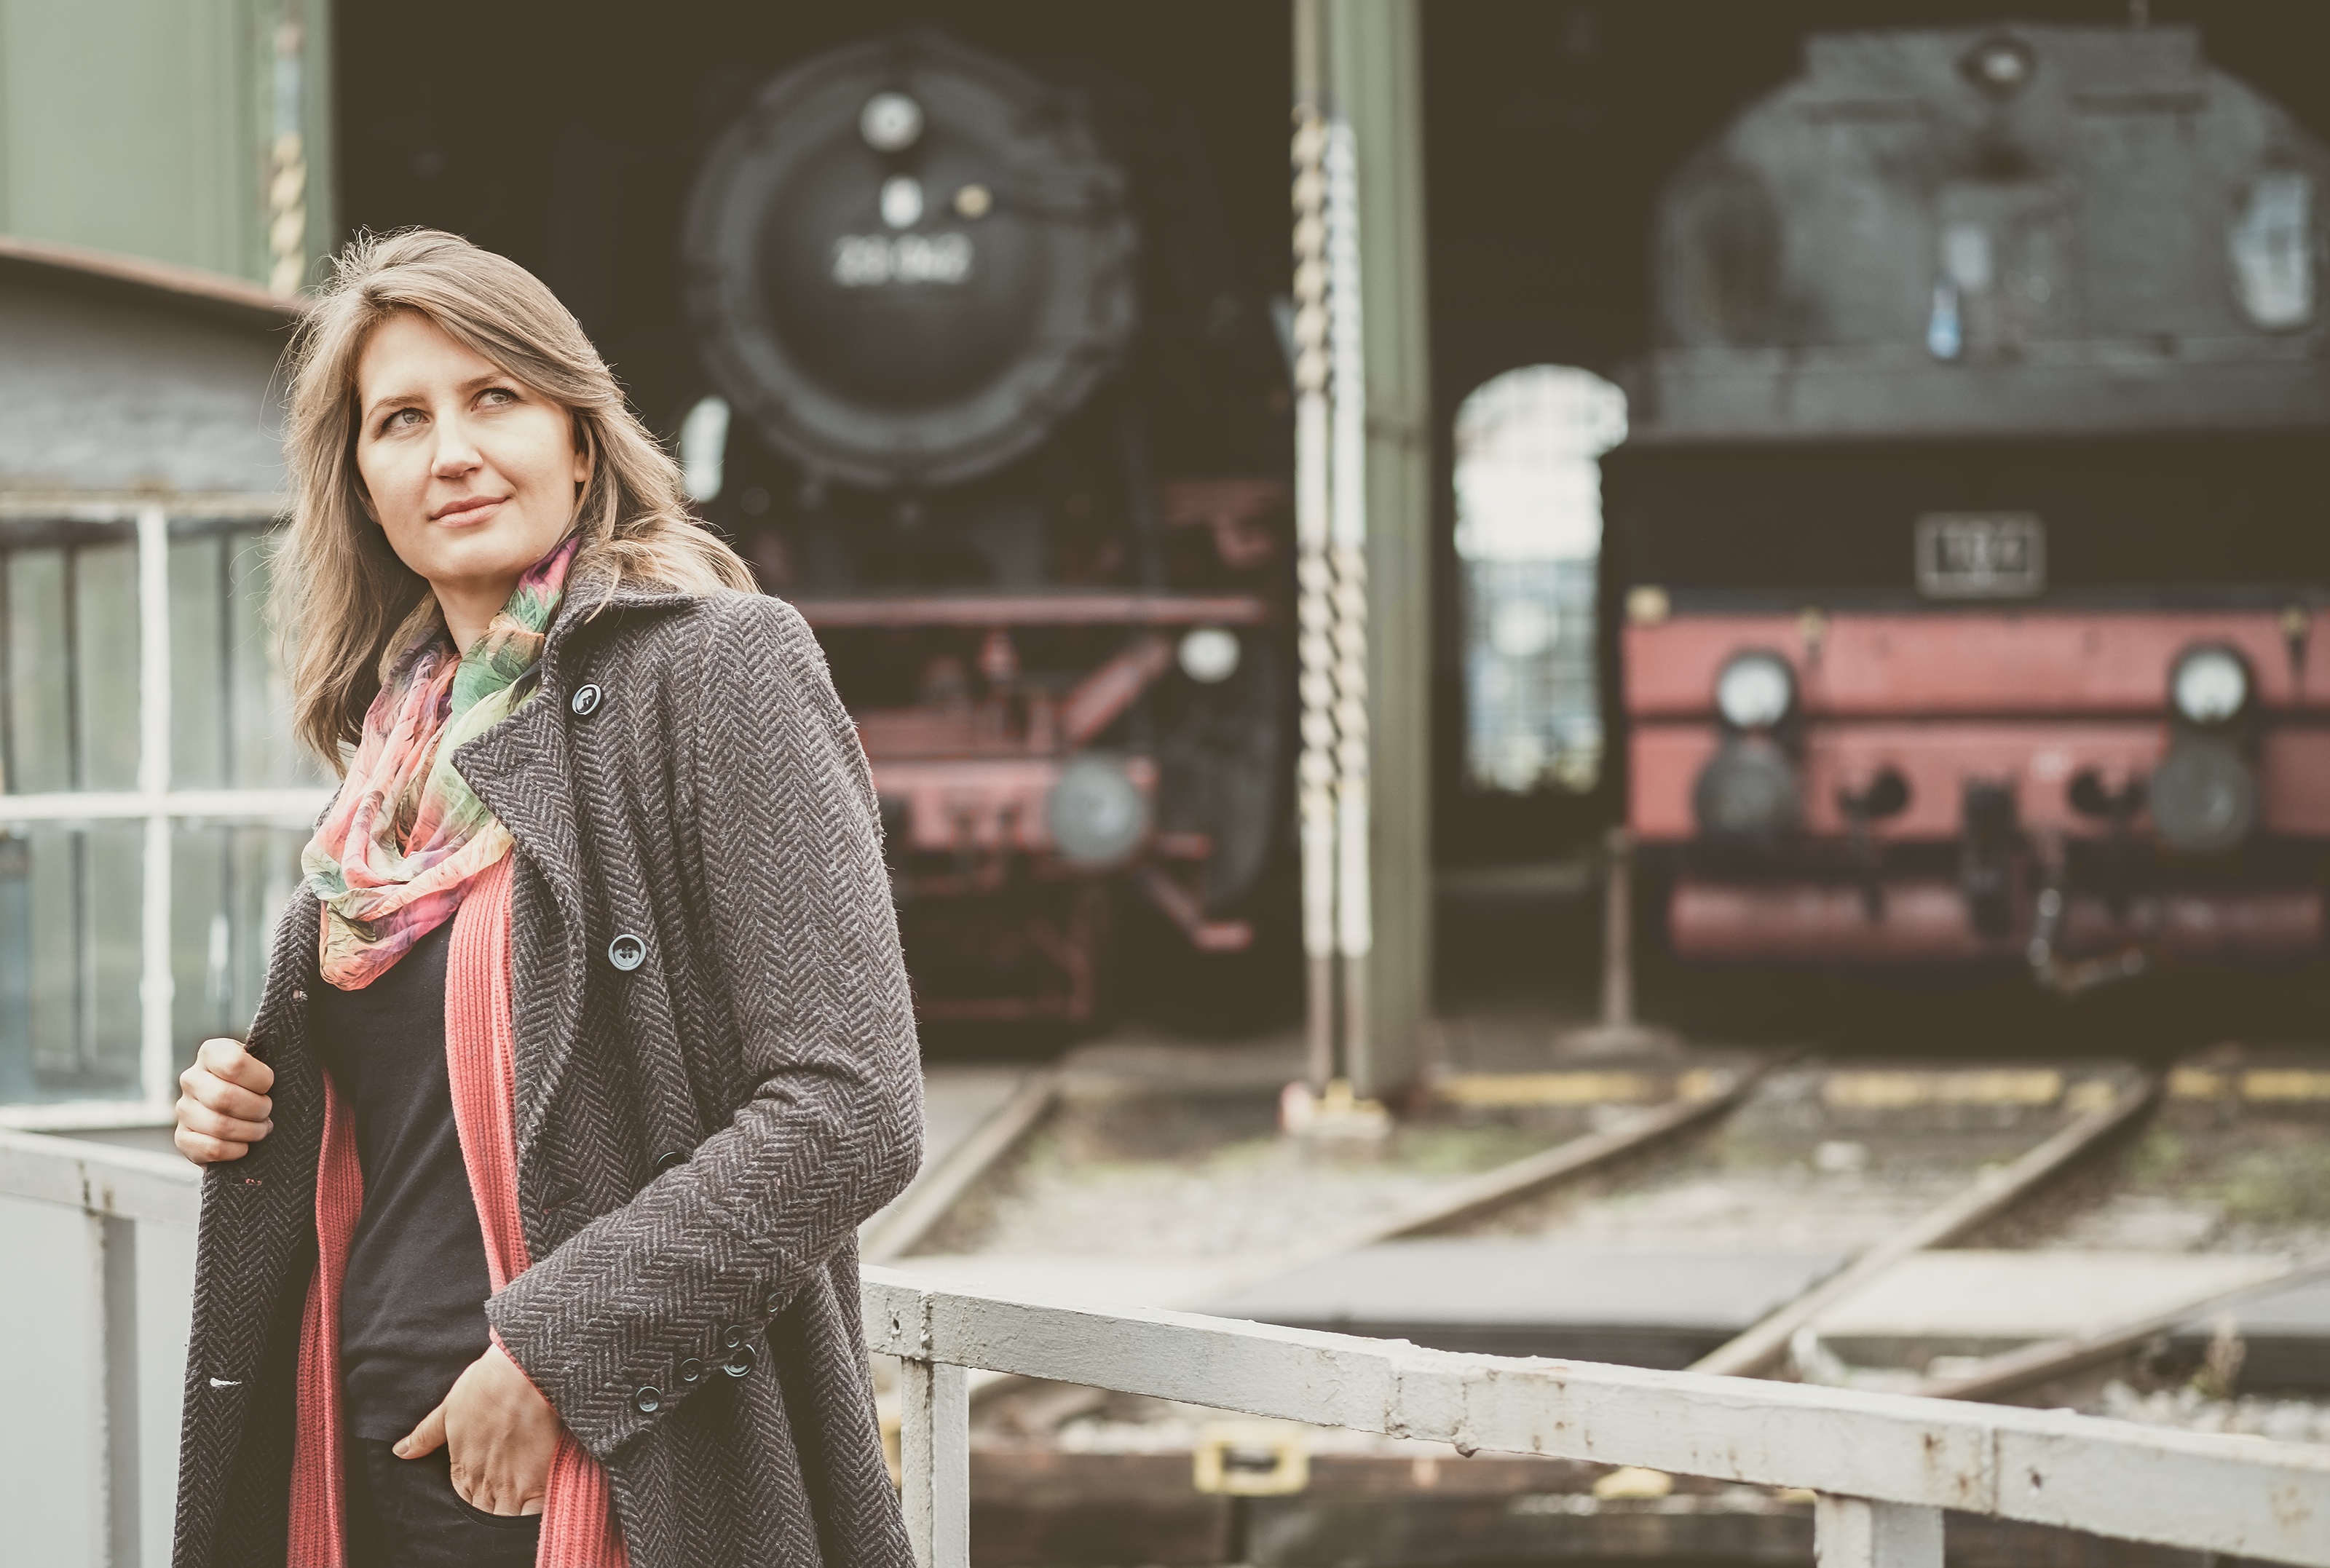
winter, girl, outerwear